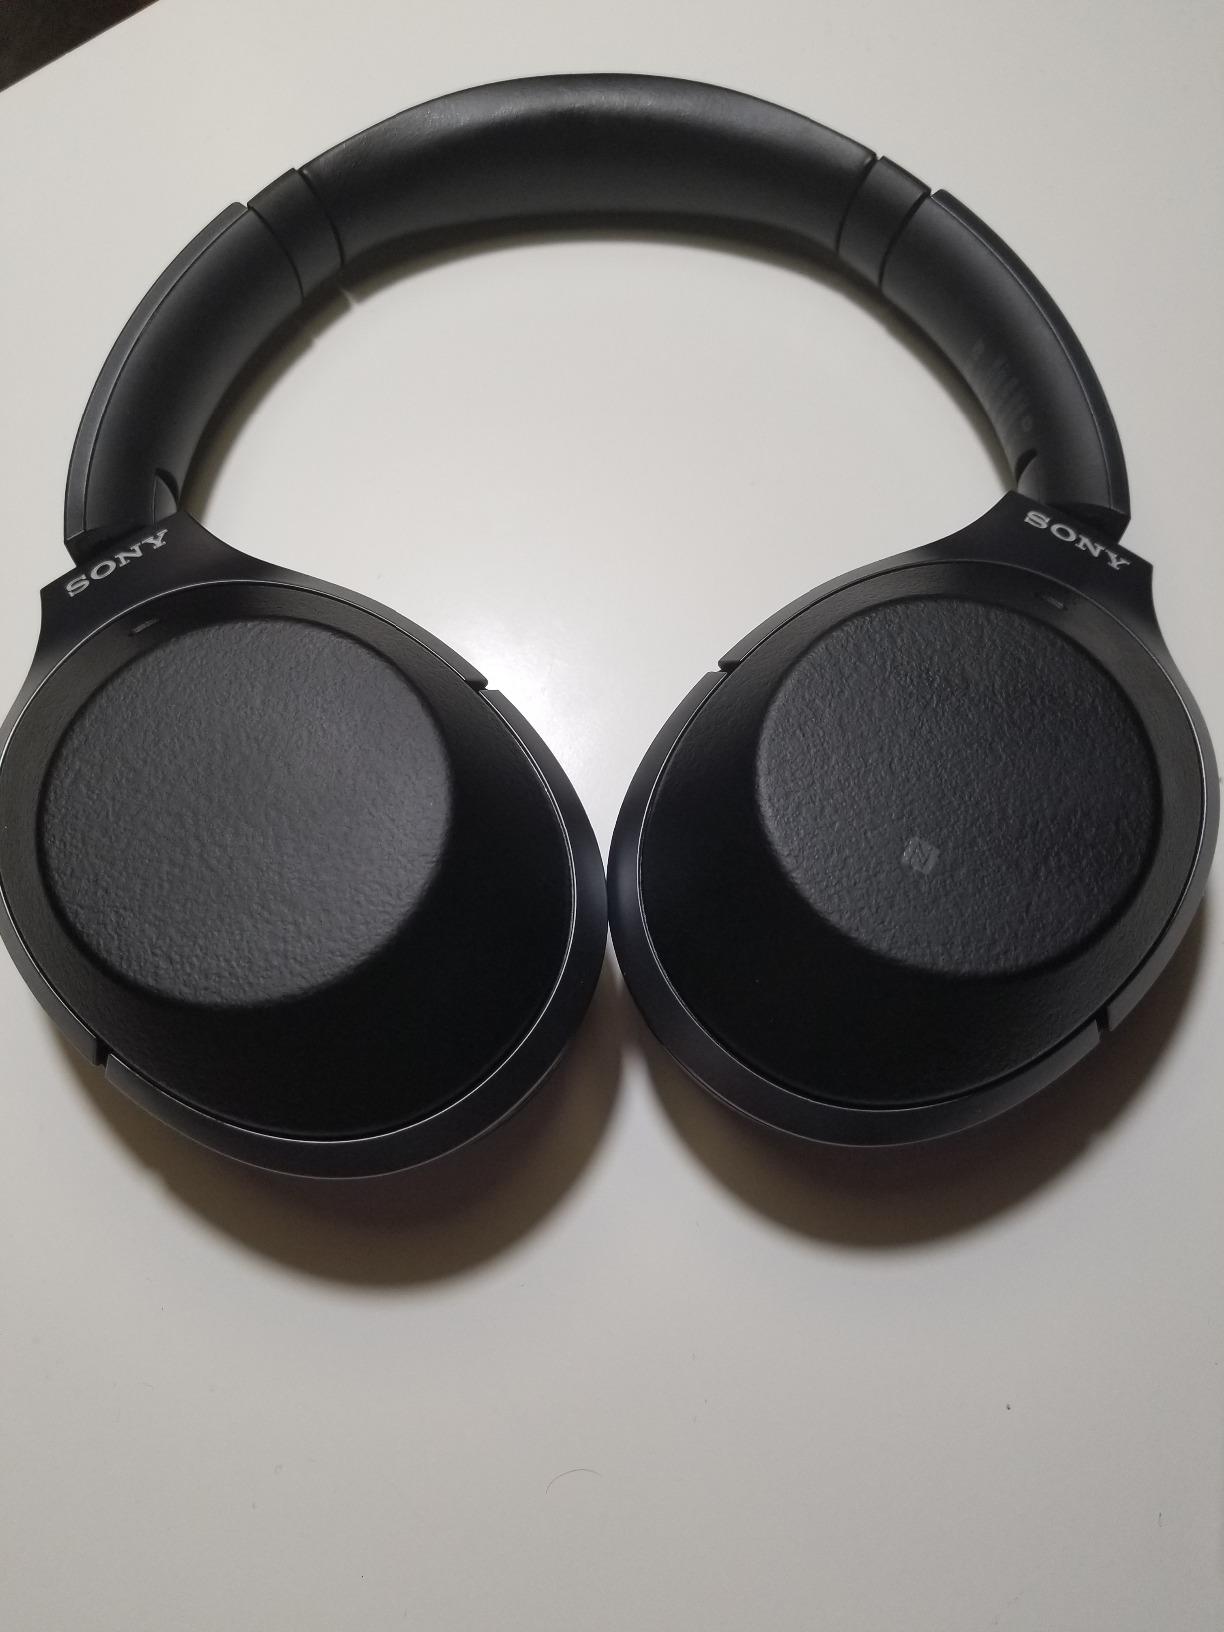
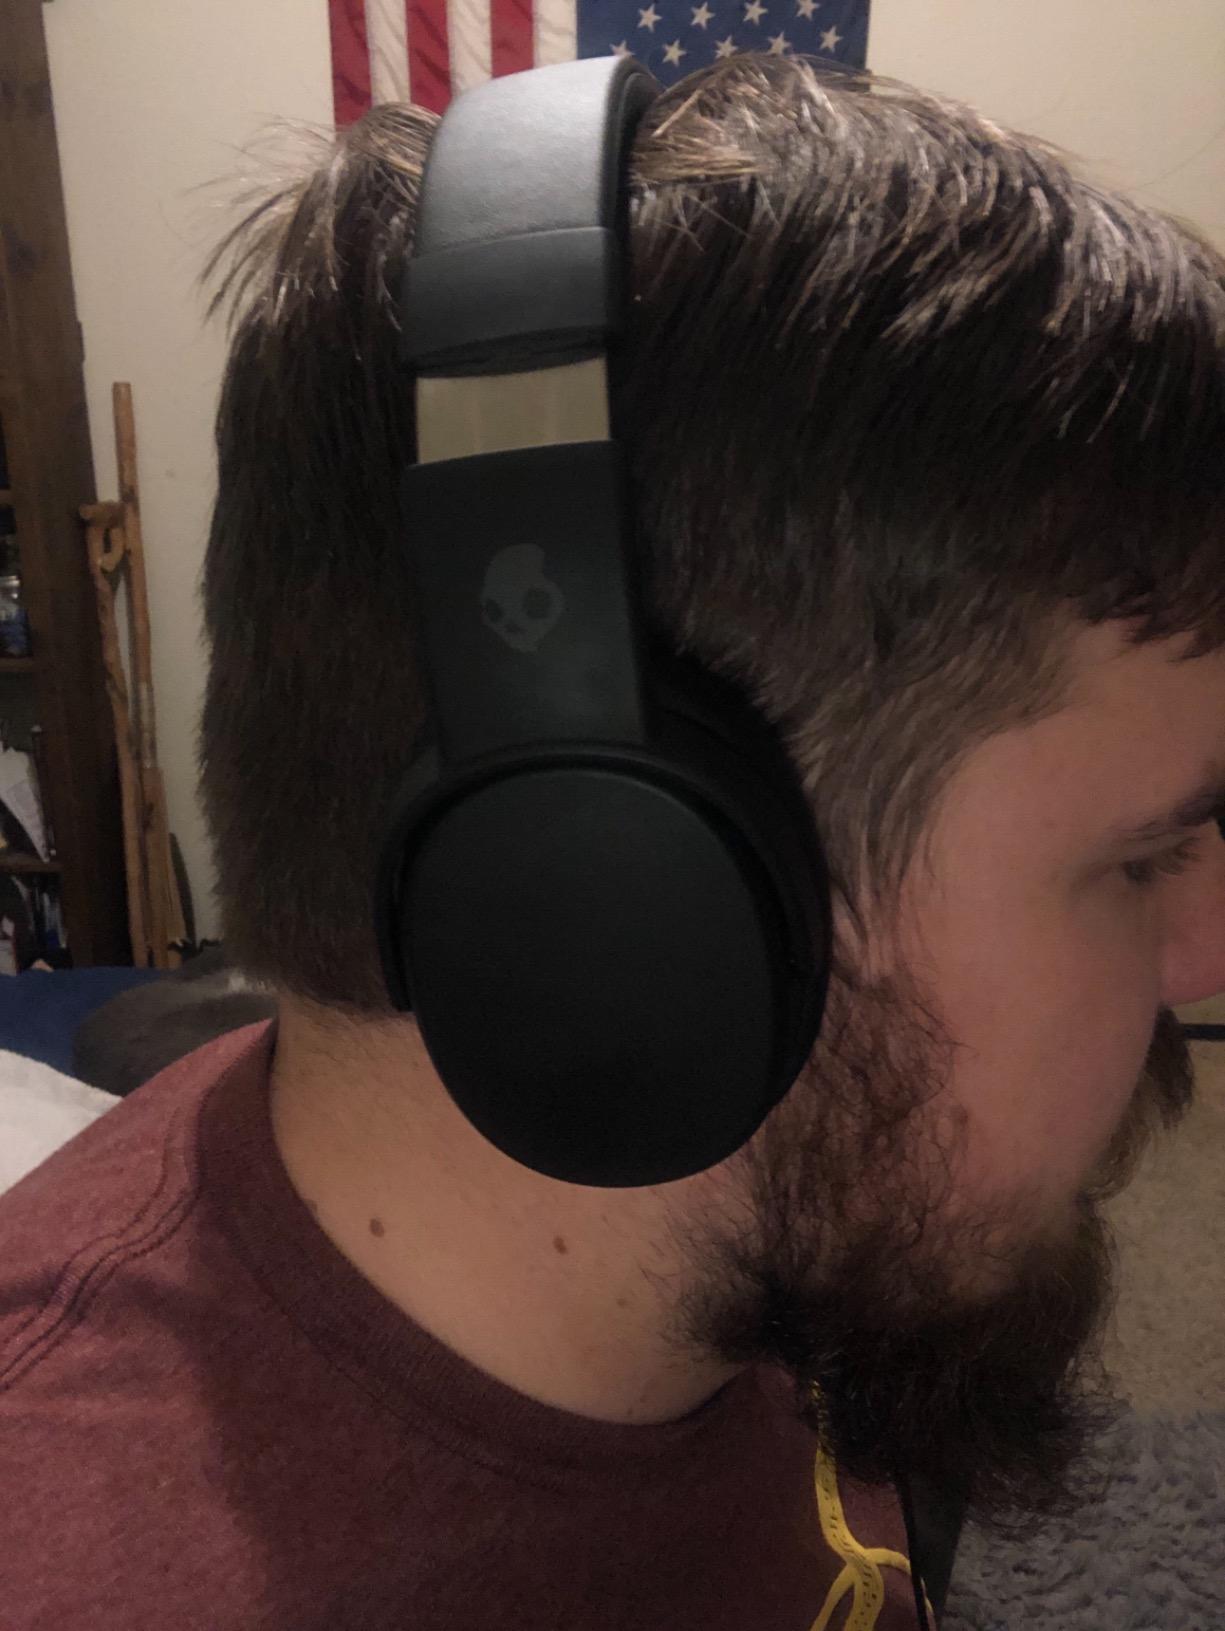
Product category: headphones
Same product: no